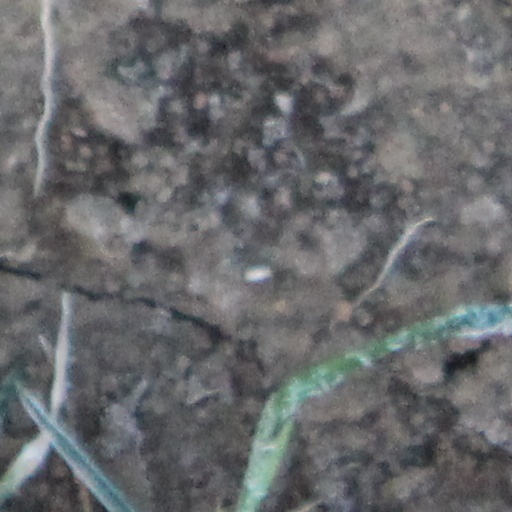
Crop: wheat